Saint Nicholas Greek Orthodox Cathedral (Pittsburgh)

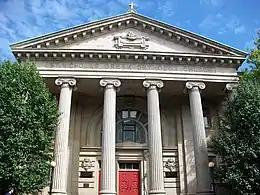

Saint Nicholas Greek Orthodox Cathedral located at 419 South Dithridge Street in the Oakland neighborhood of Pittsburgh, Pennsylvania, was designed by architect Thomas Hannah and built in 1904. The First Congregational Church built the structure and used it until 1921, but it has been a Greek Orthodox Church since 1923. Currently, it is part of the Greek Orthodox Archdiocese of America, and seat of the Greek Orthodox Metropolis of Pittsburgh. This Classical Revival style church building was added to the List of Pittsburgh History and Landmarks Foundation Historic Landmarks in 1982.